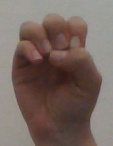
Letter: ha